Iditarod Trail Sled Dog Race

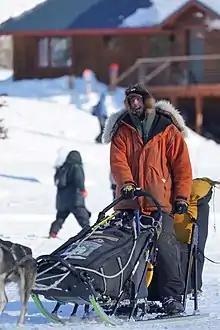
Brent Sass departing Rainy Pass checkpoint during the Iditarod 2020

The traditional restart location was the headquarters of the Iditarod Trail Committee, in Wasilla, but in 2008 the official restart was pushed further north to Willow Lake. In 2003, dwindling snow and poor trail conditions due to a warming climate forced organizers to move the start north to Fairbanks. The mushers depart separated by the same intervals as their arrival at the second checkpoint. In 2015, the official restart had to again be moved north to Fairbanks due to unusually warm temperatures and lack of snow coverage on critical parts of the trail.